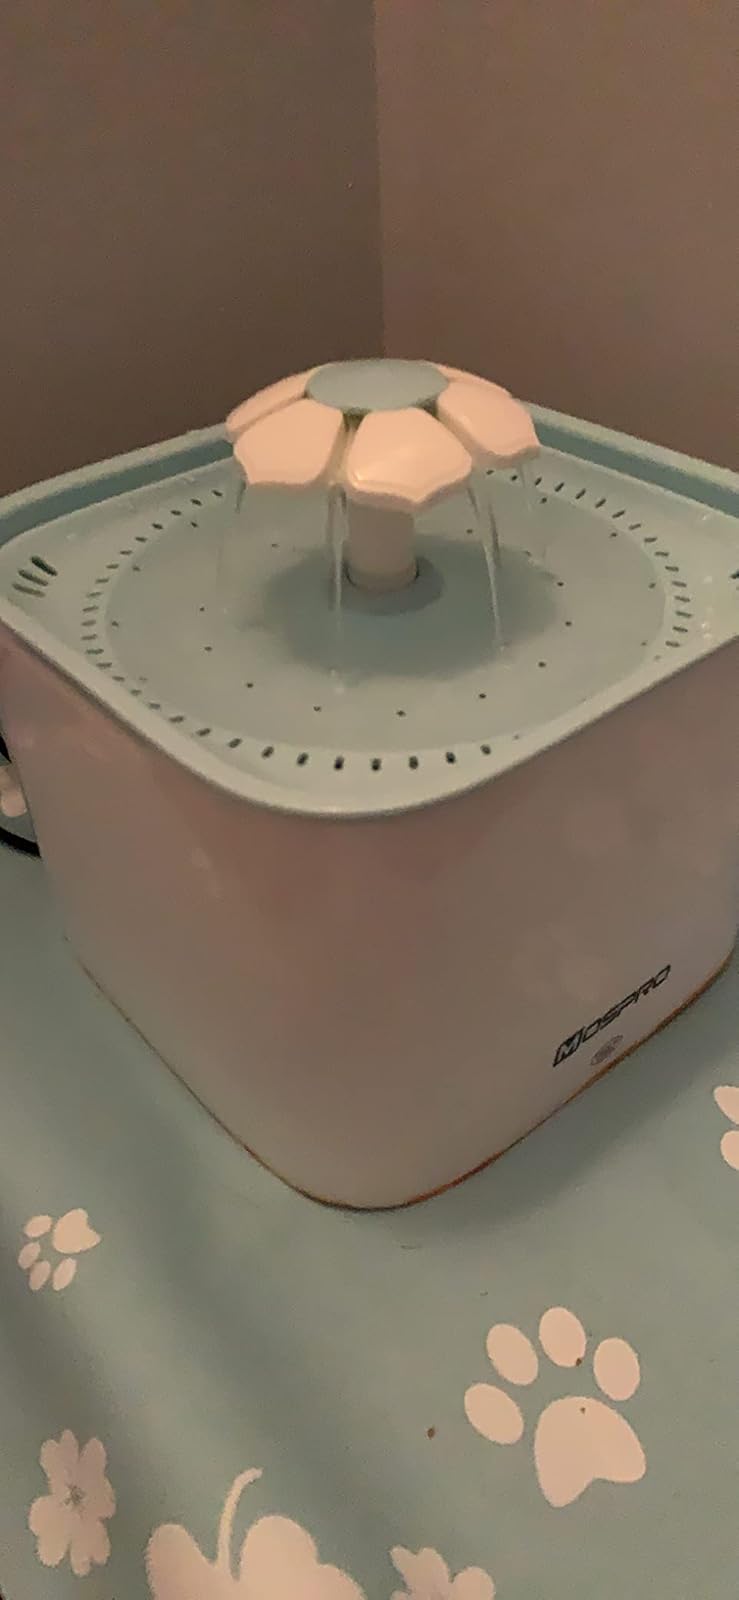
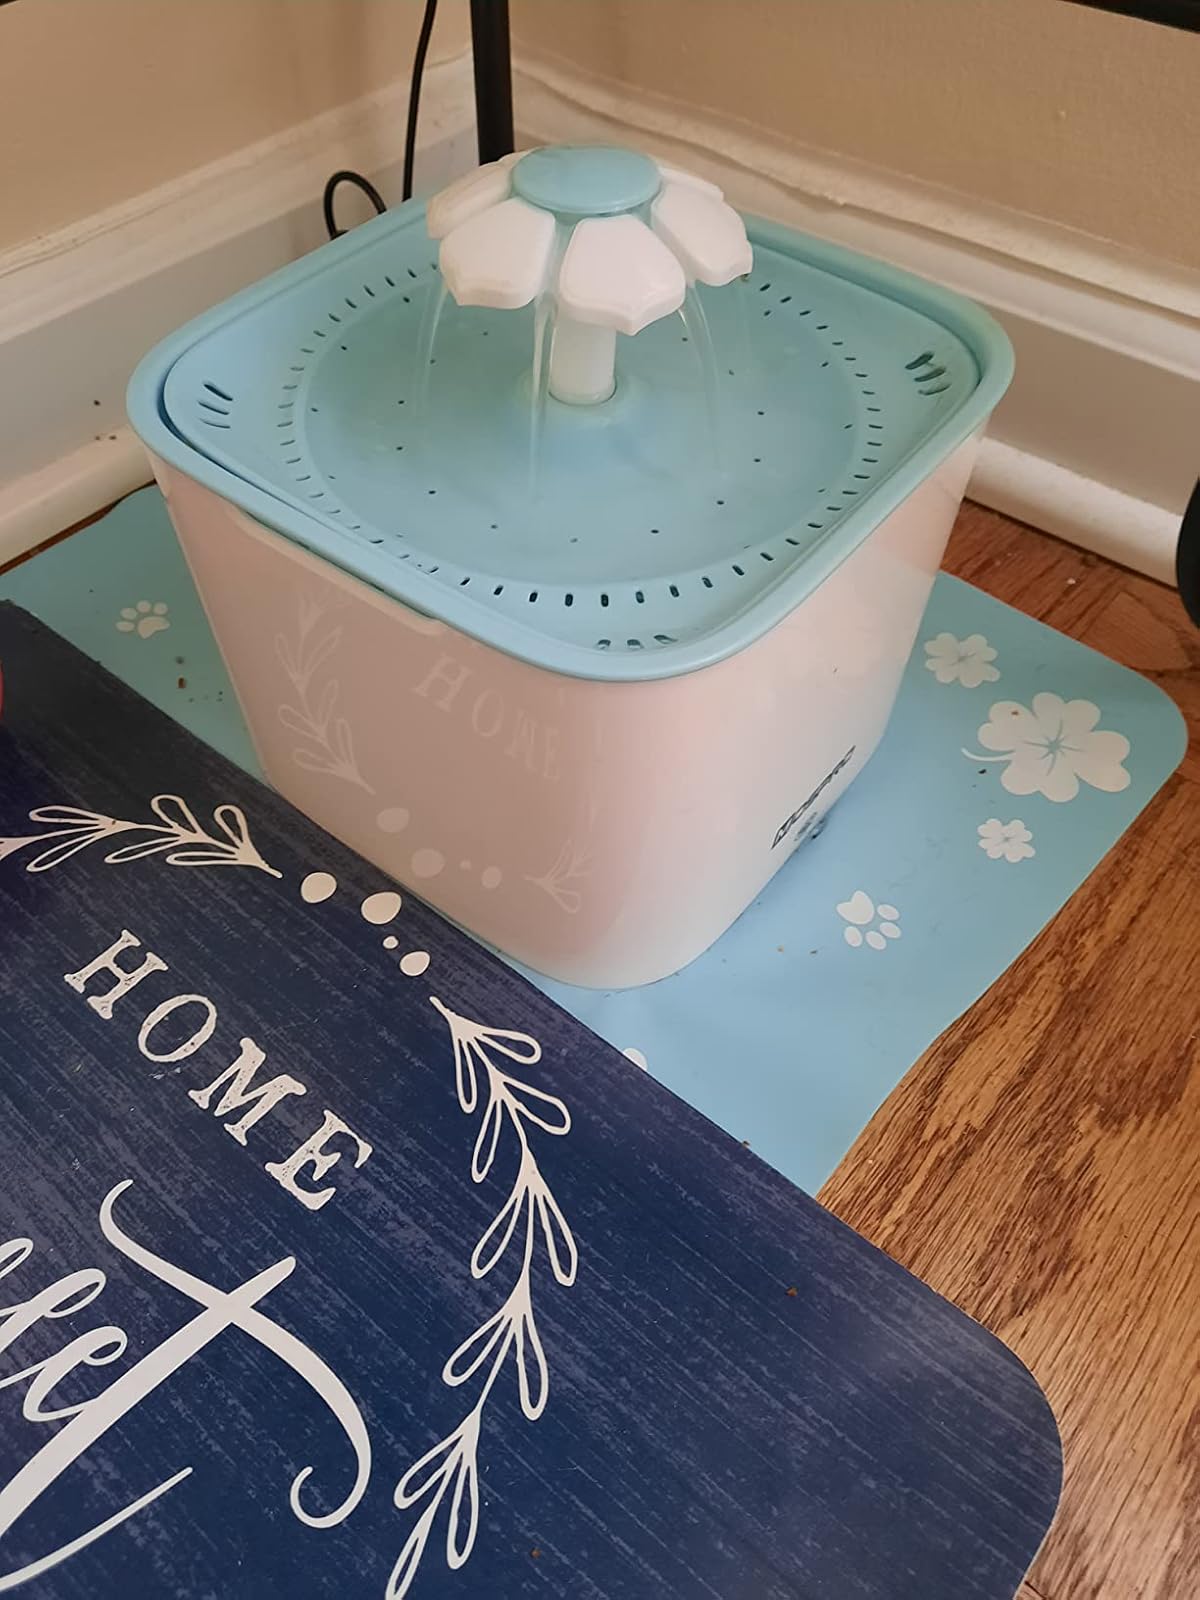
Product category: items_bowl
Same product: yes